Le Boudin

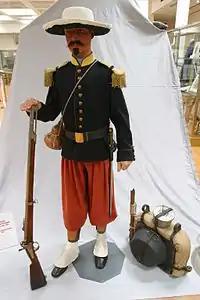
Replica of a Legionnaire in 1863. His "boudin" is draped over the haversack on the floor to the right.

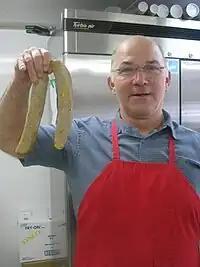
Sausage or "boudin" that gives the military item its name. "Boudins" are made in many colors, from off-white to dark reddish-black.

The song relates the Legion's feat of arms in Tuyên Quang (1884–1885) and in Camerone (1863), the date of which (April 30) is celebrated as the Legion's anniversary.